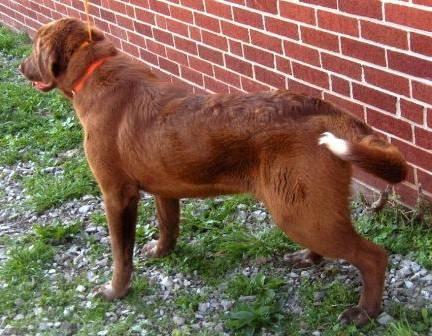
dog